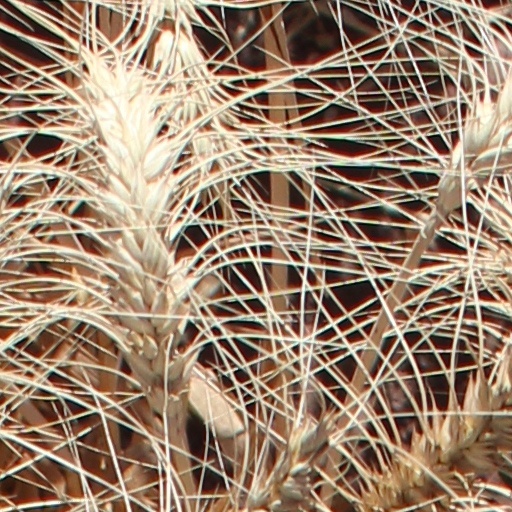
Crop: wheat